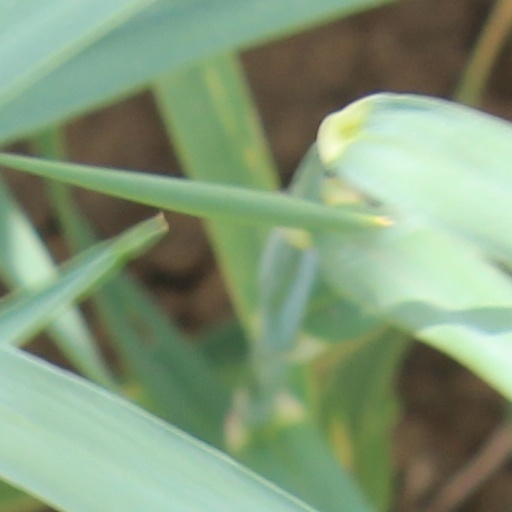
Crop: wheat